1524

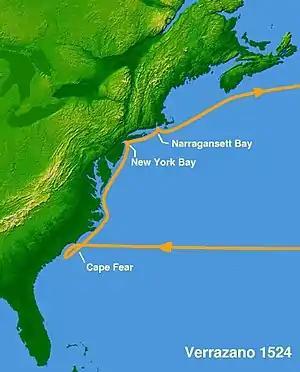
March 21 — April 17 –: Giovanni da Verrazzano and the crew of "La Dauphine" reach the North American eastern coast and sail northward.

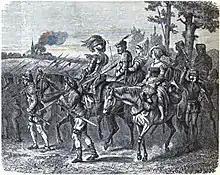
Start of the German Peasants' War.

Year 1524 (MDXXIV) was a leap year starting on Friday of the Julian calendar.